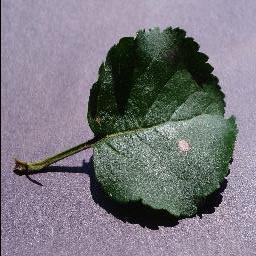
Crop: apple
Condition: black_rot